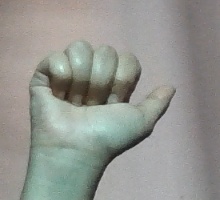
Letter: dhad